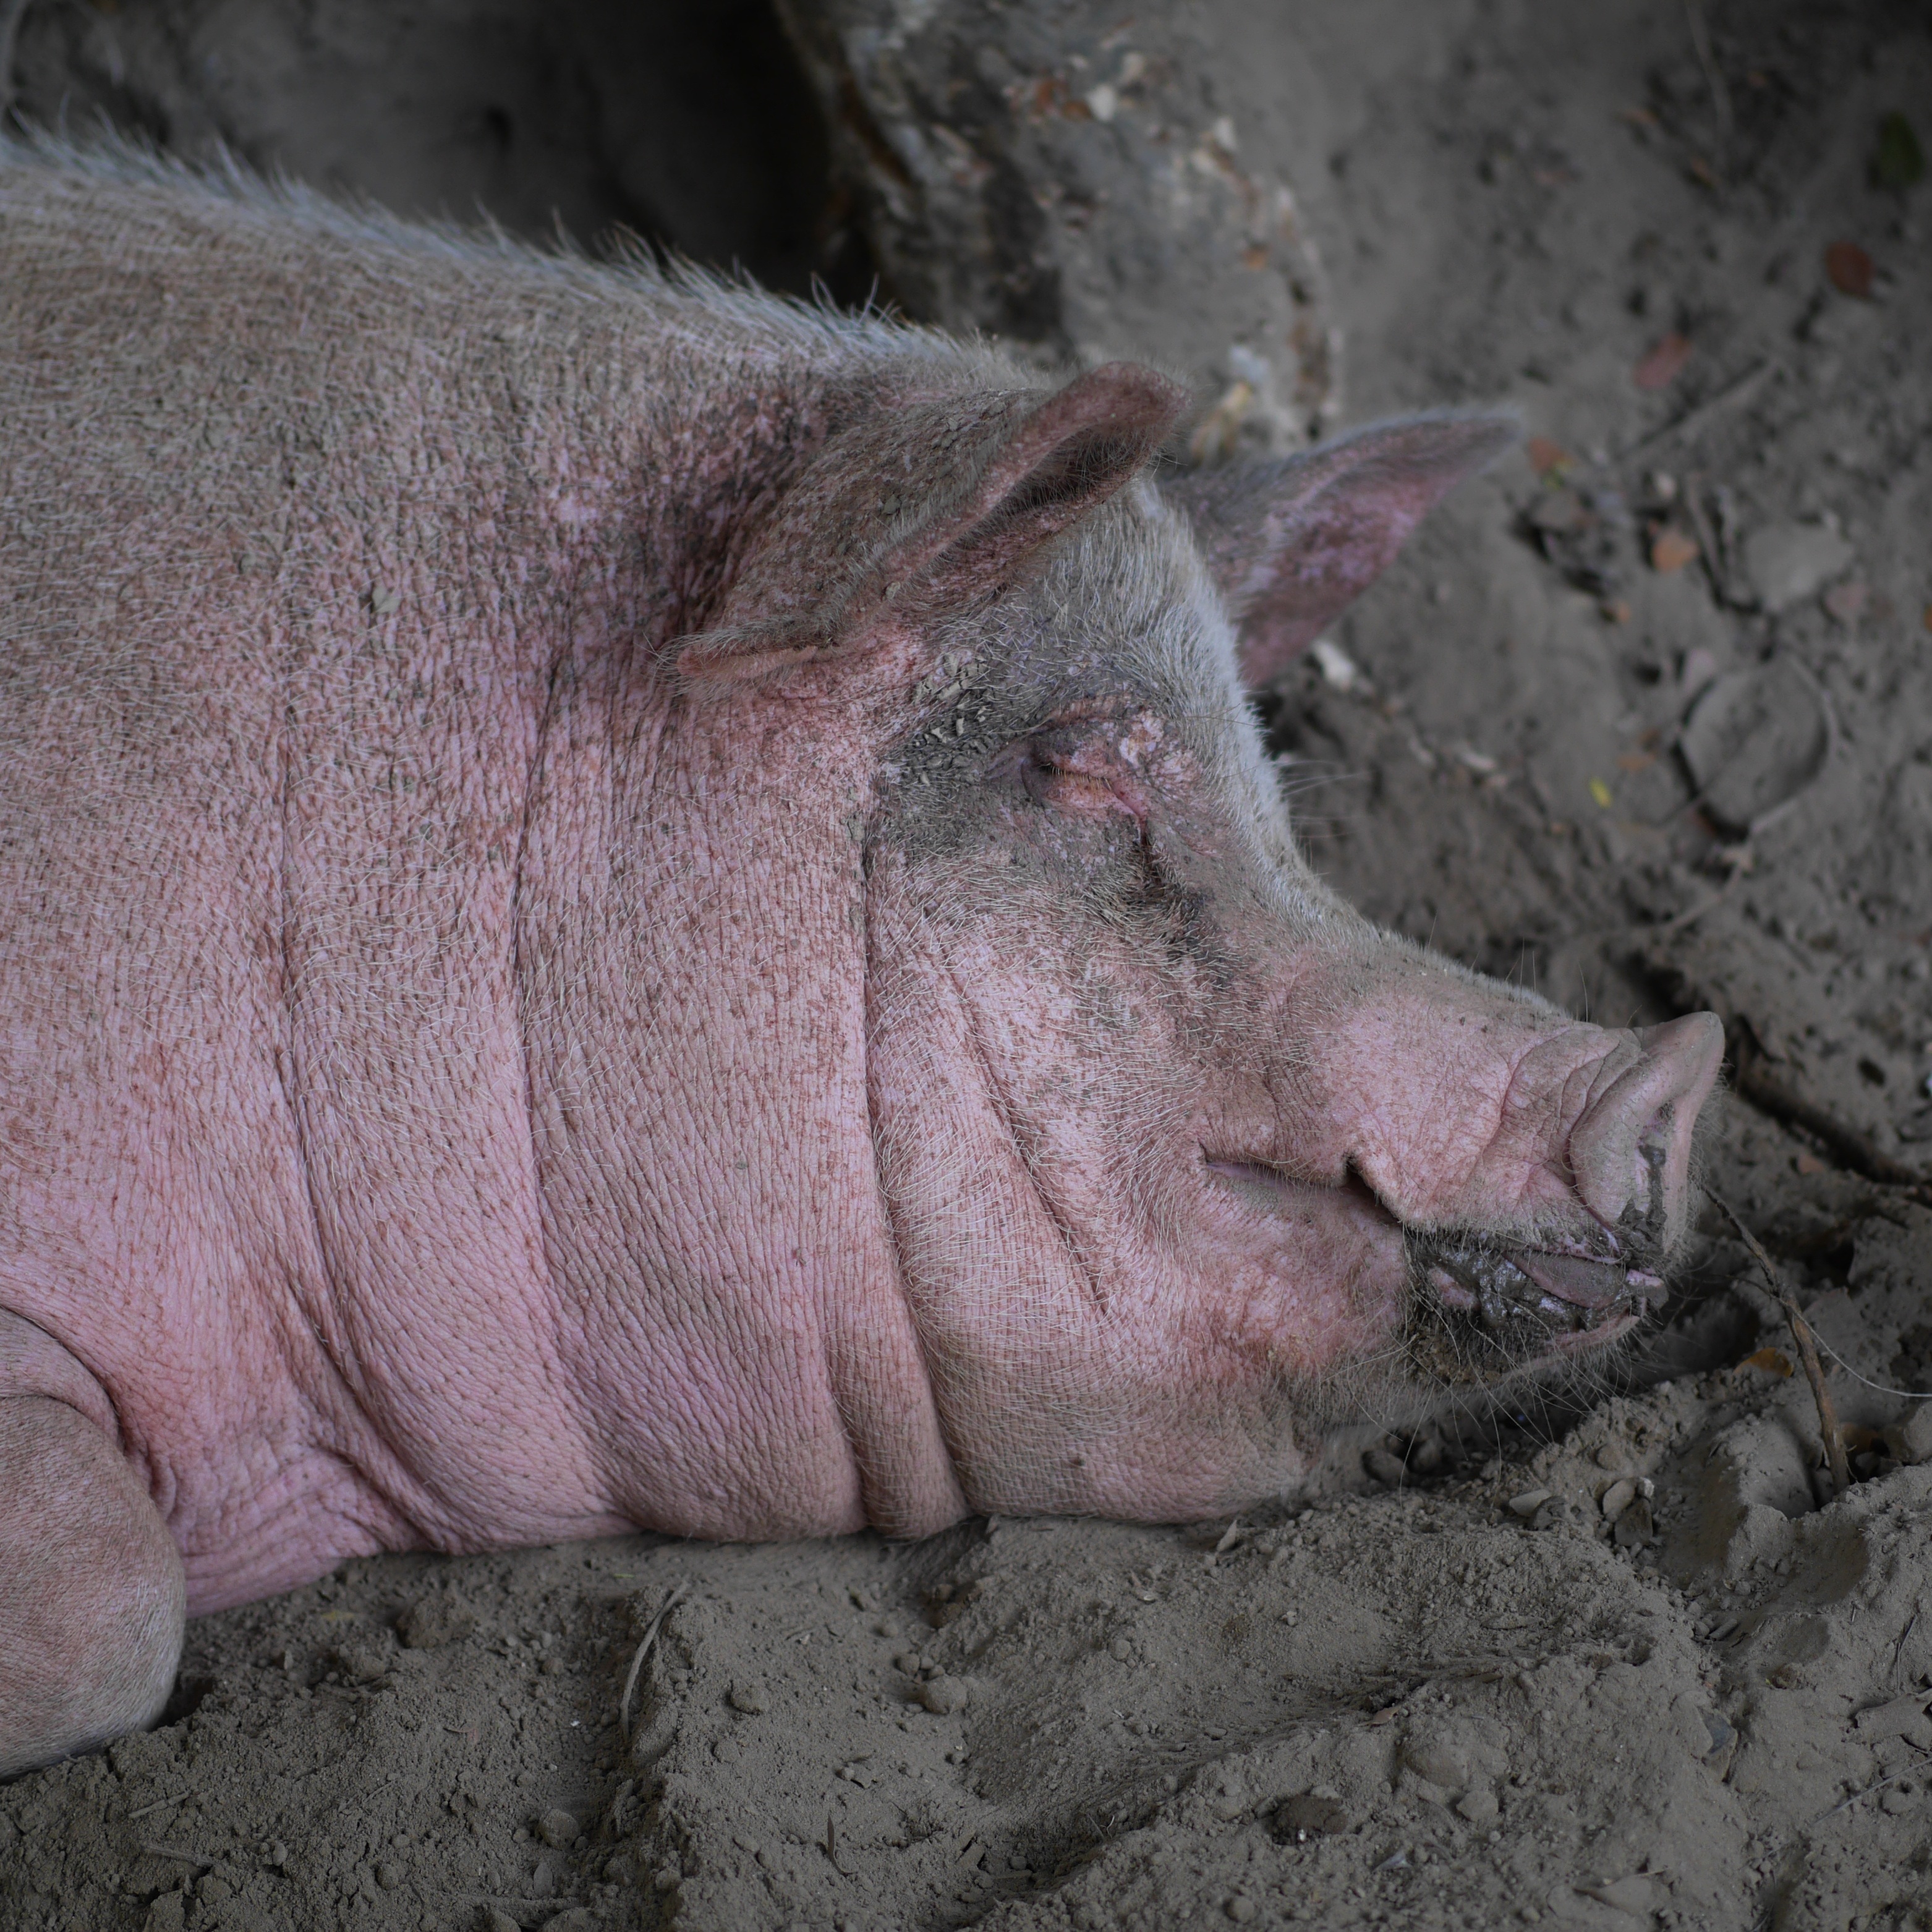
mammal, agriculture, pink, fauna, sow, vertebrate, pig, luck, domestic pig, pig like mammal, mother pig